Albin Haller

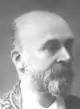
Albin Haller

Albin Haller (7 March 1849, Fellering – 1 May 1925) was a French chemist.